Aachen

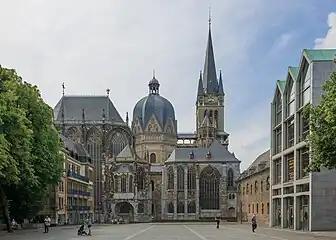
Aachen Cathedral

The geology of Aachen is very structurally heterogeneous. The oldest occurring rocks in the area surrounding the city originate from the Devonian period and include carboniferous sandstone, greywacke, claystone and limestone. These formations are part of the Rhenish Massif, north of the High Fens. In the Pennsylvanian subperiod of the Carboniferous geological period, these rock layers were narrowed and folded as a result of the Variscan orogeny. After this event, and over the course of the following 200 million years, this area has been continuously flattened.